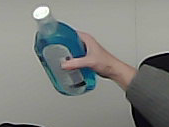
Product: sensodyne_mouthwash